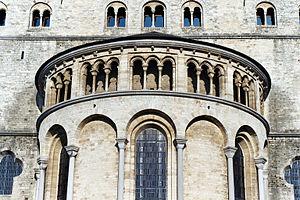
Belgique - Brabant wallon - Nivelles - Collégiale Sainte-Gertrude This is a photo of a monument in Wallonia, number: 25072-CLT-0006-01
La collégiale Sainte-Gertrude de Nivelles est une église romane située dans la ville de Nivelles en Belgique. Elle est l'une des plus anciennes, des plus grandes et des plus cohérentes églises romanes subsistantes. Elle est consacrée en 1046 en présence d'Henri III empereur du Saint Empire romain germanique et de l'évêque de Liège Wazon.